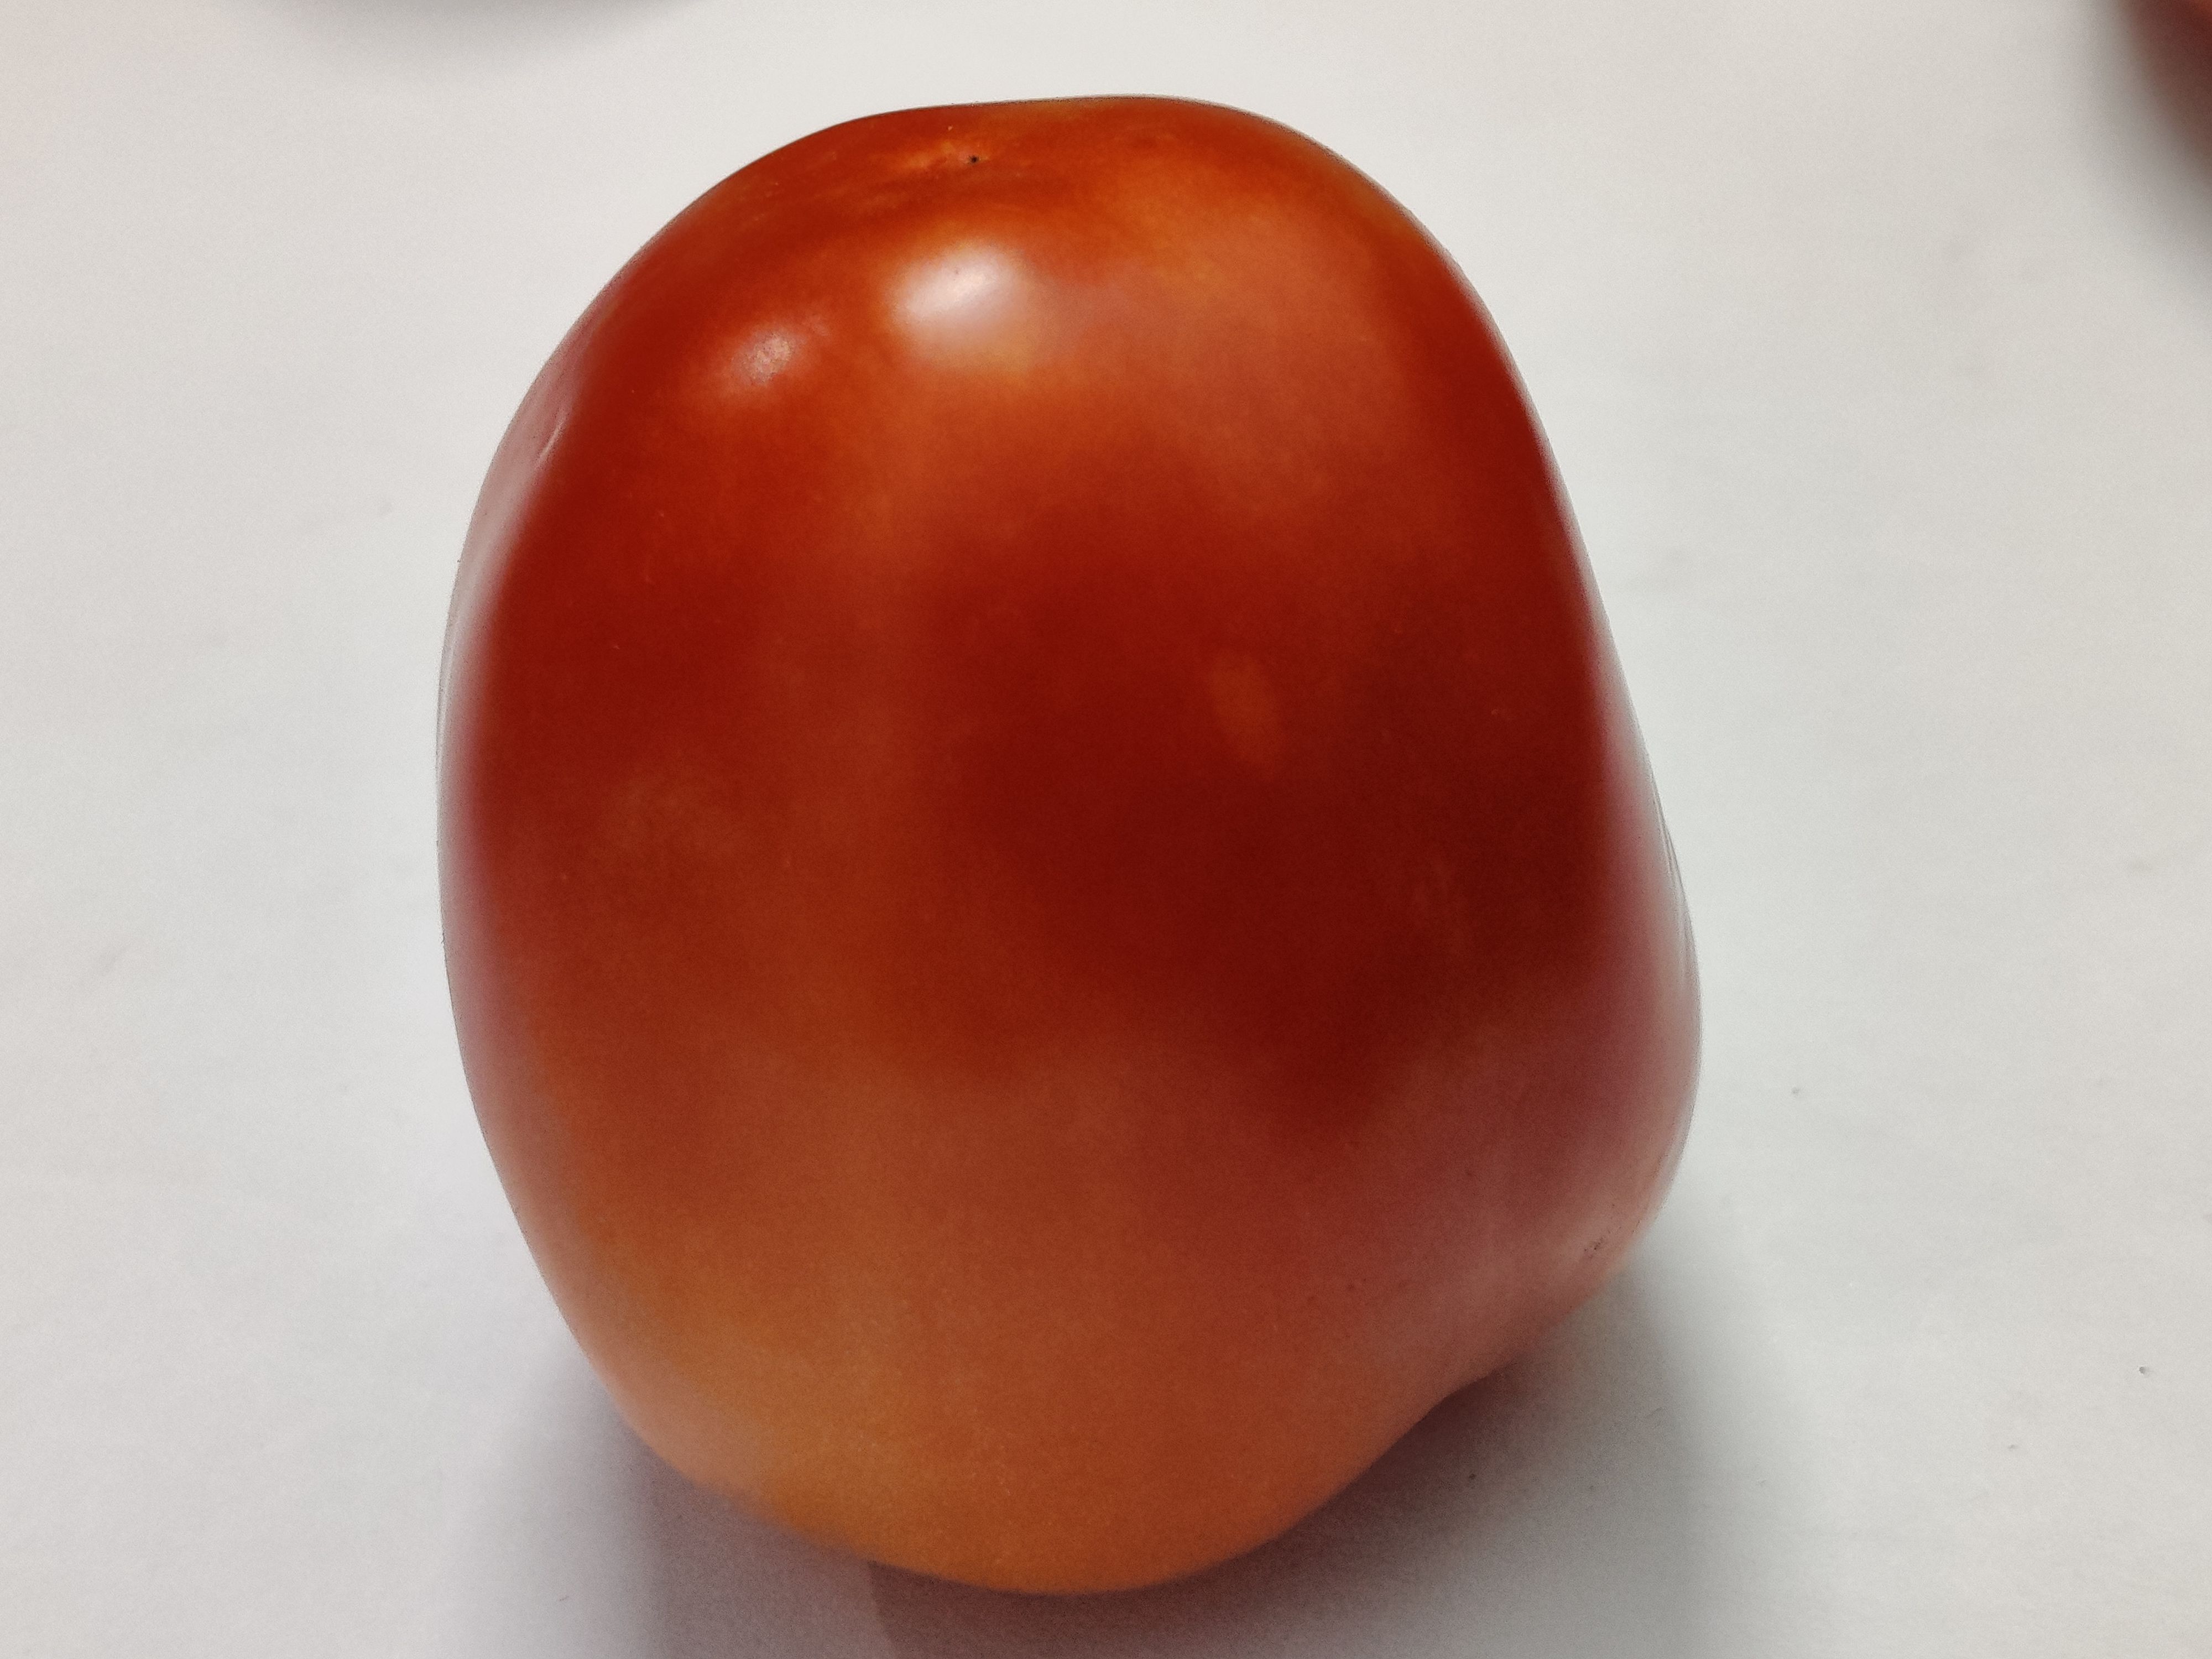
Fruit: tomatoes
Grade: 2nd-grade